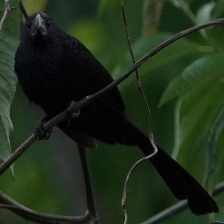
Species: GROVED BILLED ANI
Scientific name: CROTOPHAGA SULCIROSTRIS